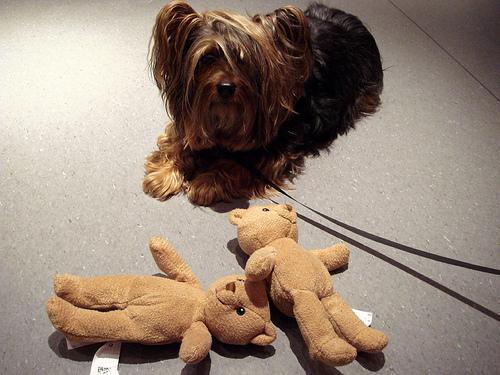
silky_terrier